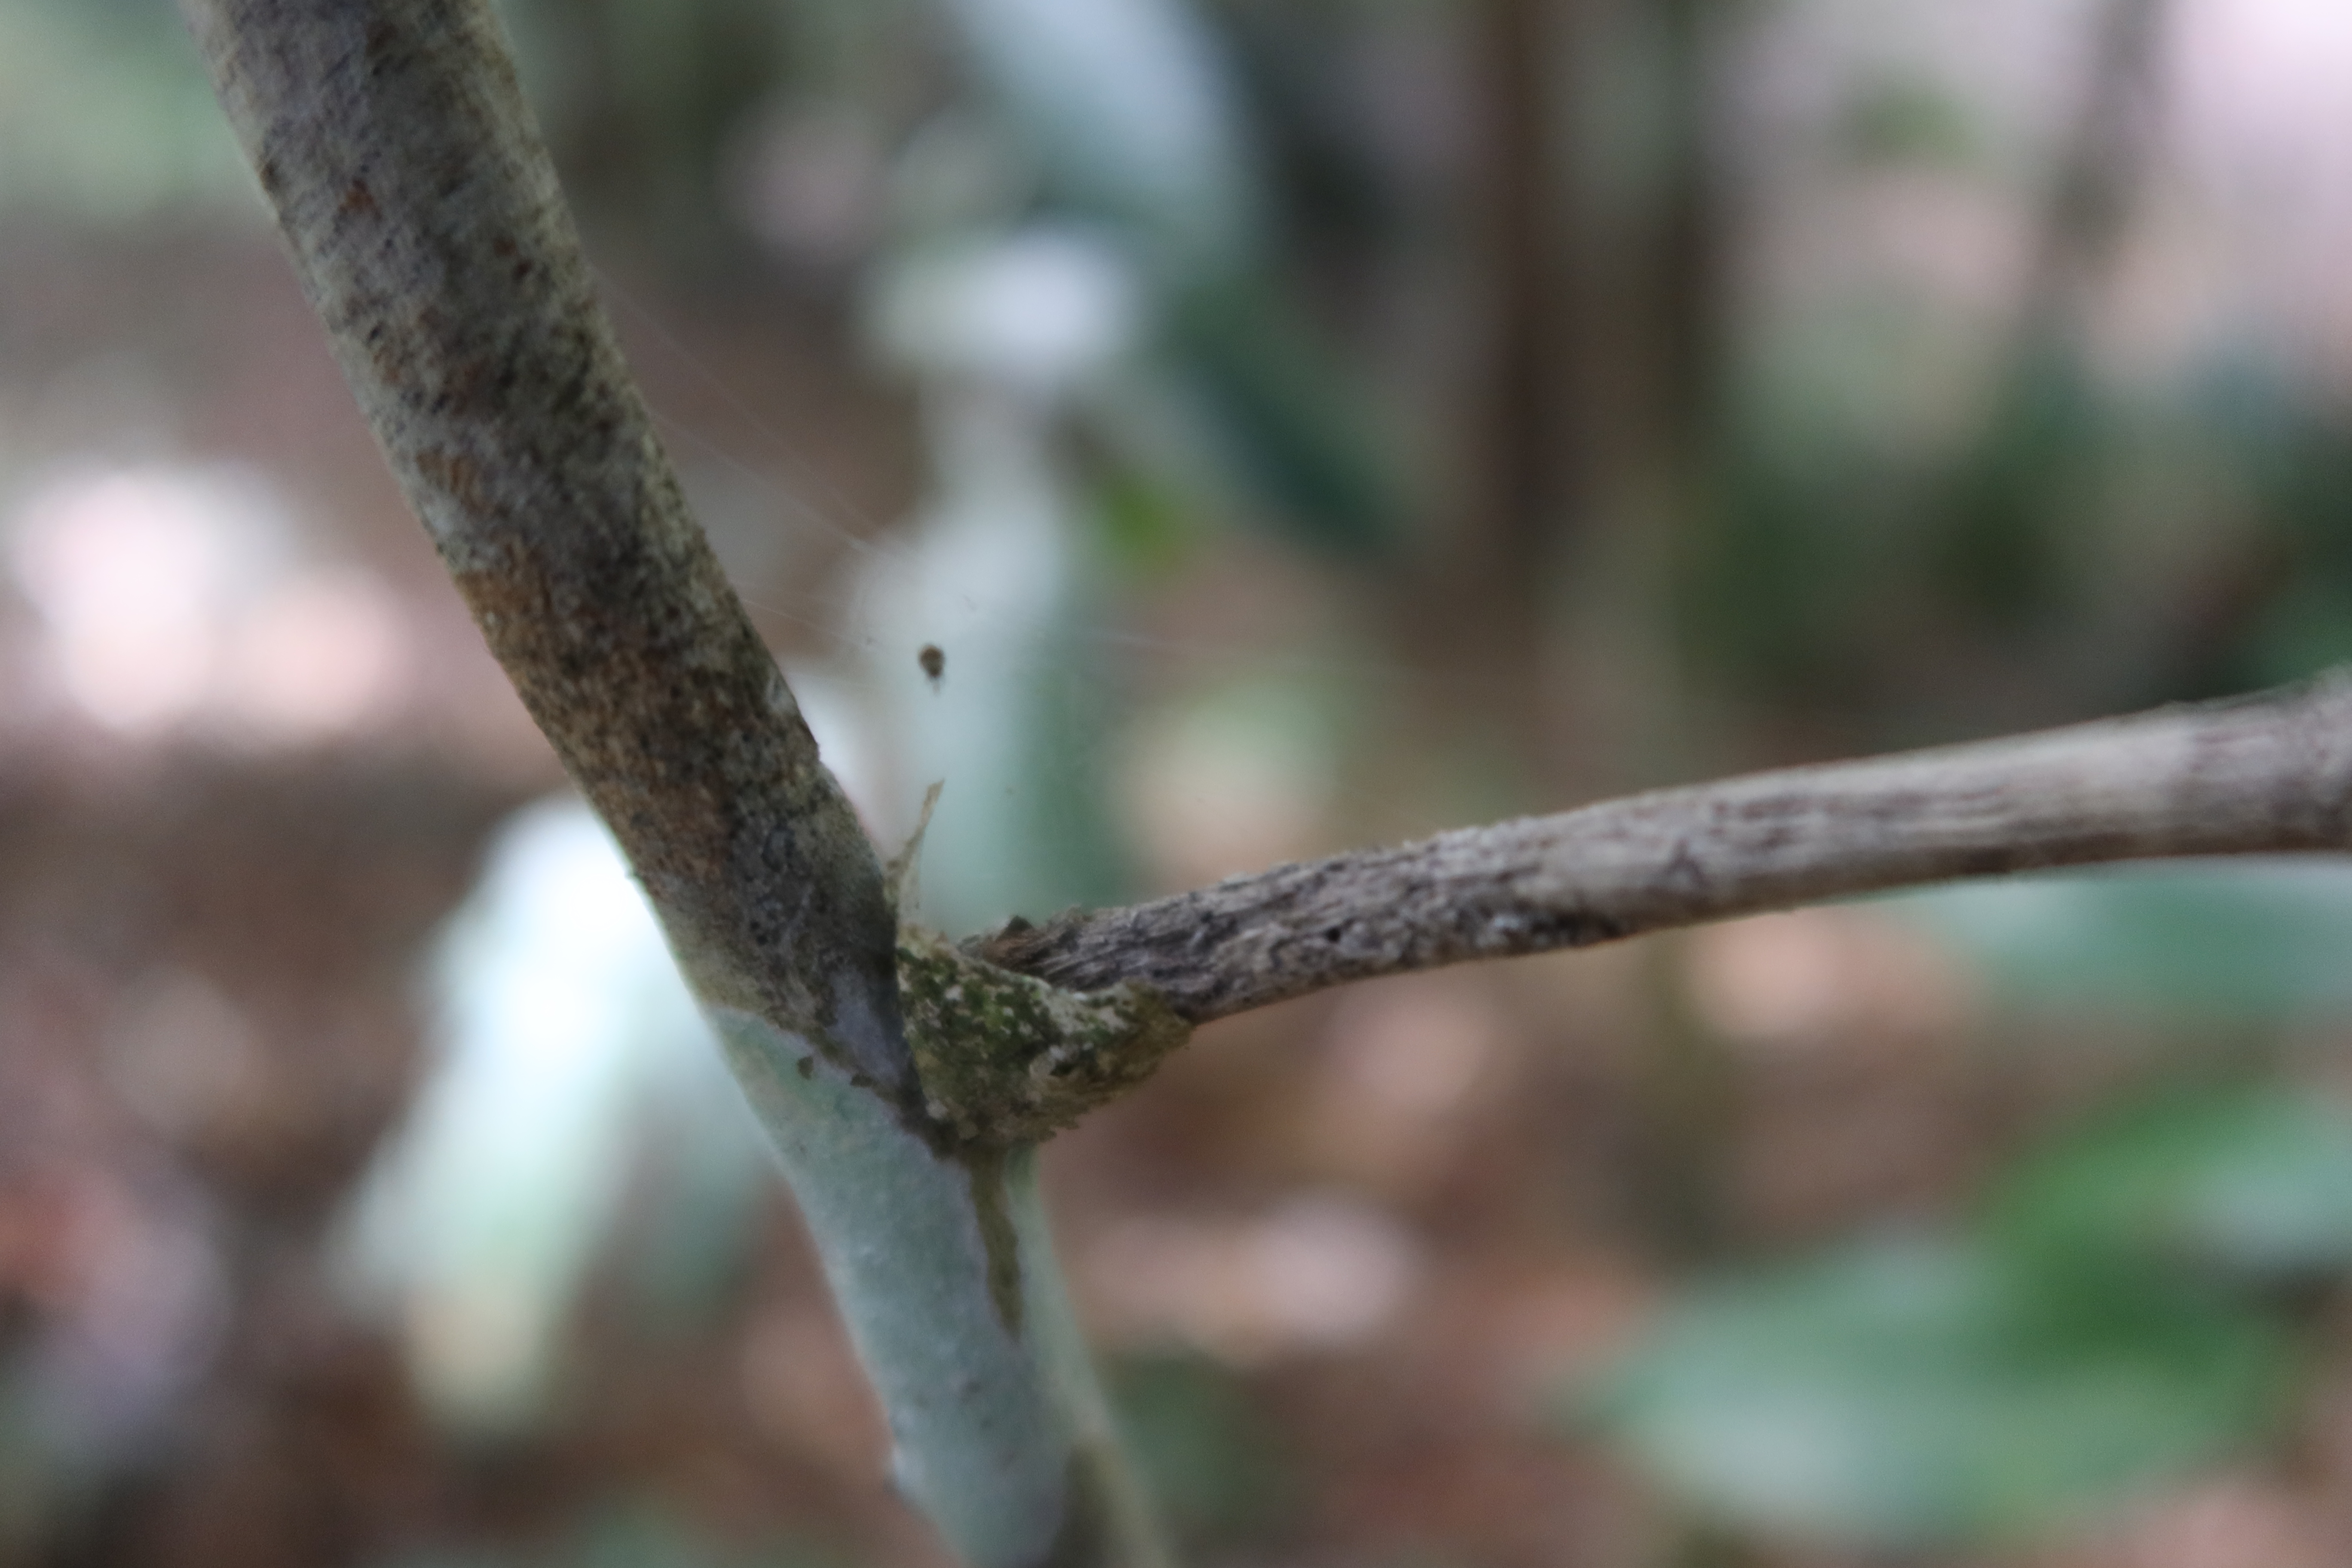
Label: Spiders